Averroes

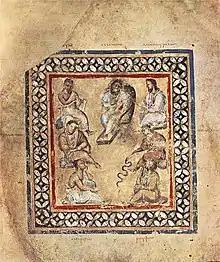
6th-century Byzantine depiction of Galen (top centre) among other noted physicians

Averroes, who served as the royal physician at the Almohad court, wrote a number of medical treatises. The most famous was "al-Kulliyat fi al-Tibb" ("The General Principles of Medicine", Latinized in the west as the "Colliget"), written around 1162, before his appointment at court. The title of this book is the opposite of "al-Juz'iyyat fi al-Tibb" ("The Specificities of Medicine"), written by his friend Ibn Zuhr, and the two collaborated intending that their works complement each other. The Latin translation of the "Colliget" became a medical textbook in Europe for centuries. His other surviving titles include "On Treacle", "The Differences in Temperament", and "Medicinal Herbs". He also wrote summaries of the works of Greek physician Galen (died 210) and a commentary on Avicenna's "Urjuzah fi al-Tibb" ("Poem on Medicine").